The Legend of Heroes II: Prophecy of the Moonlight Witch

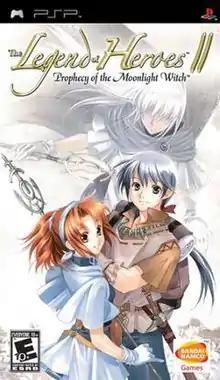

is a 1994 role-playing video game developed by Nihon Falcom. It is the third game in "The Legend of Heroes" series, and the first in the "Gagharv Trilogy"; however, it was retitled to include a "two" in the title for its North American release. Originally released for the NEC PC-9801 in 1994, it was later re-released on several other platforms, including the Sega Saturn, PlayStation, and Windows, before being released on the PlayStation Portable in 2006, the only version to be translated into English.